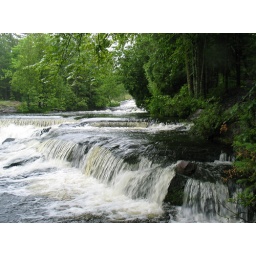
one stone against the river